Oyster

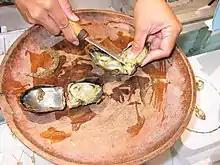
Photo of opened oyster in bowl with person using a knife to remove the pearl

Almost all shell-bearing mollusks can secrete pearls, yet most are not very valuable. Pearls can form in both saltwater and freshwater environments.